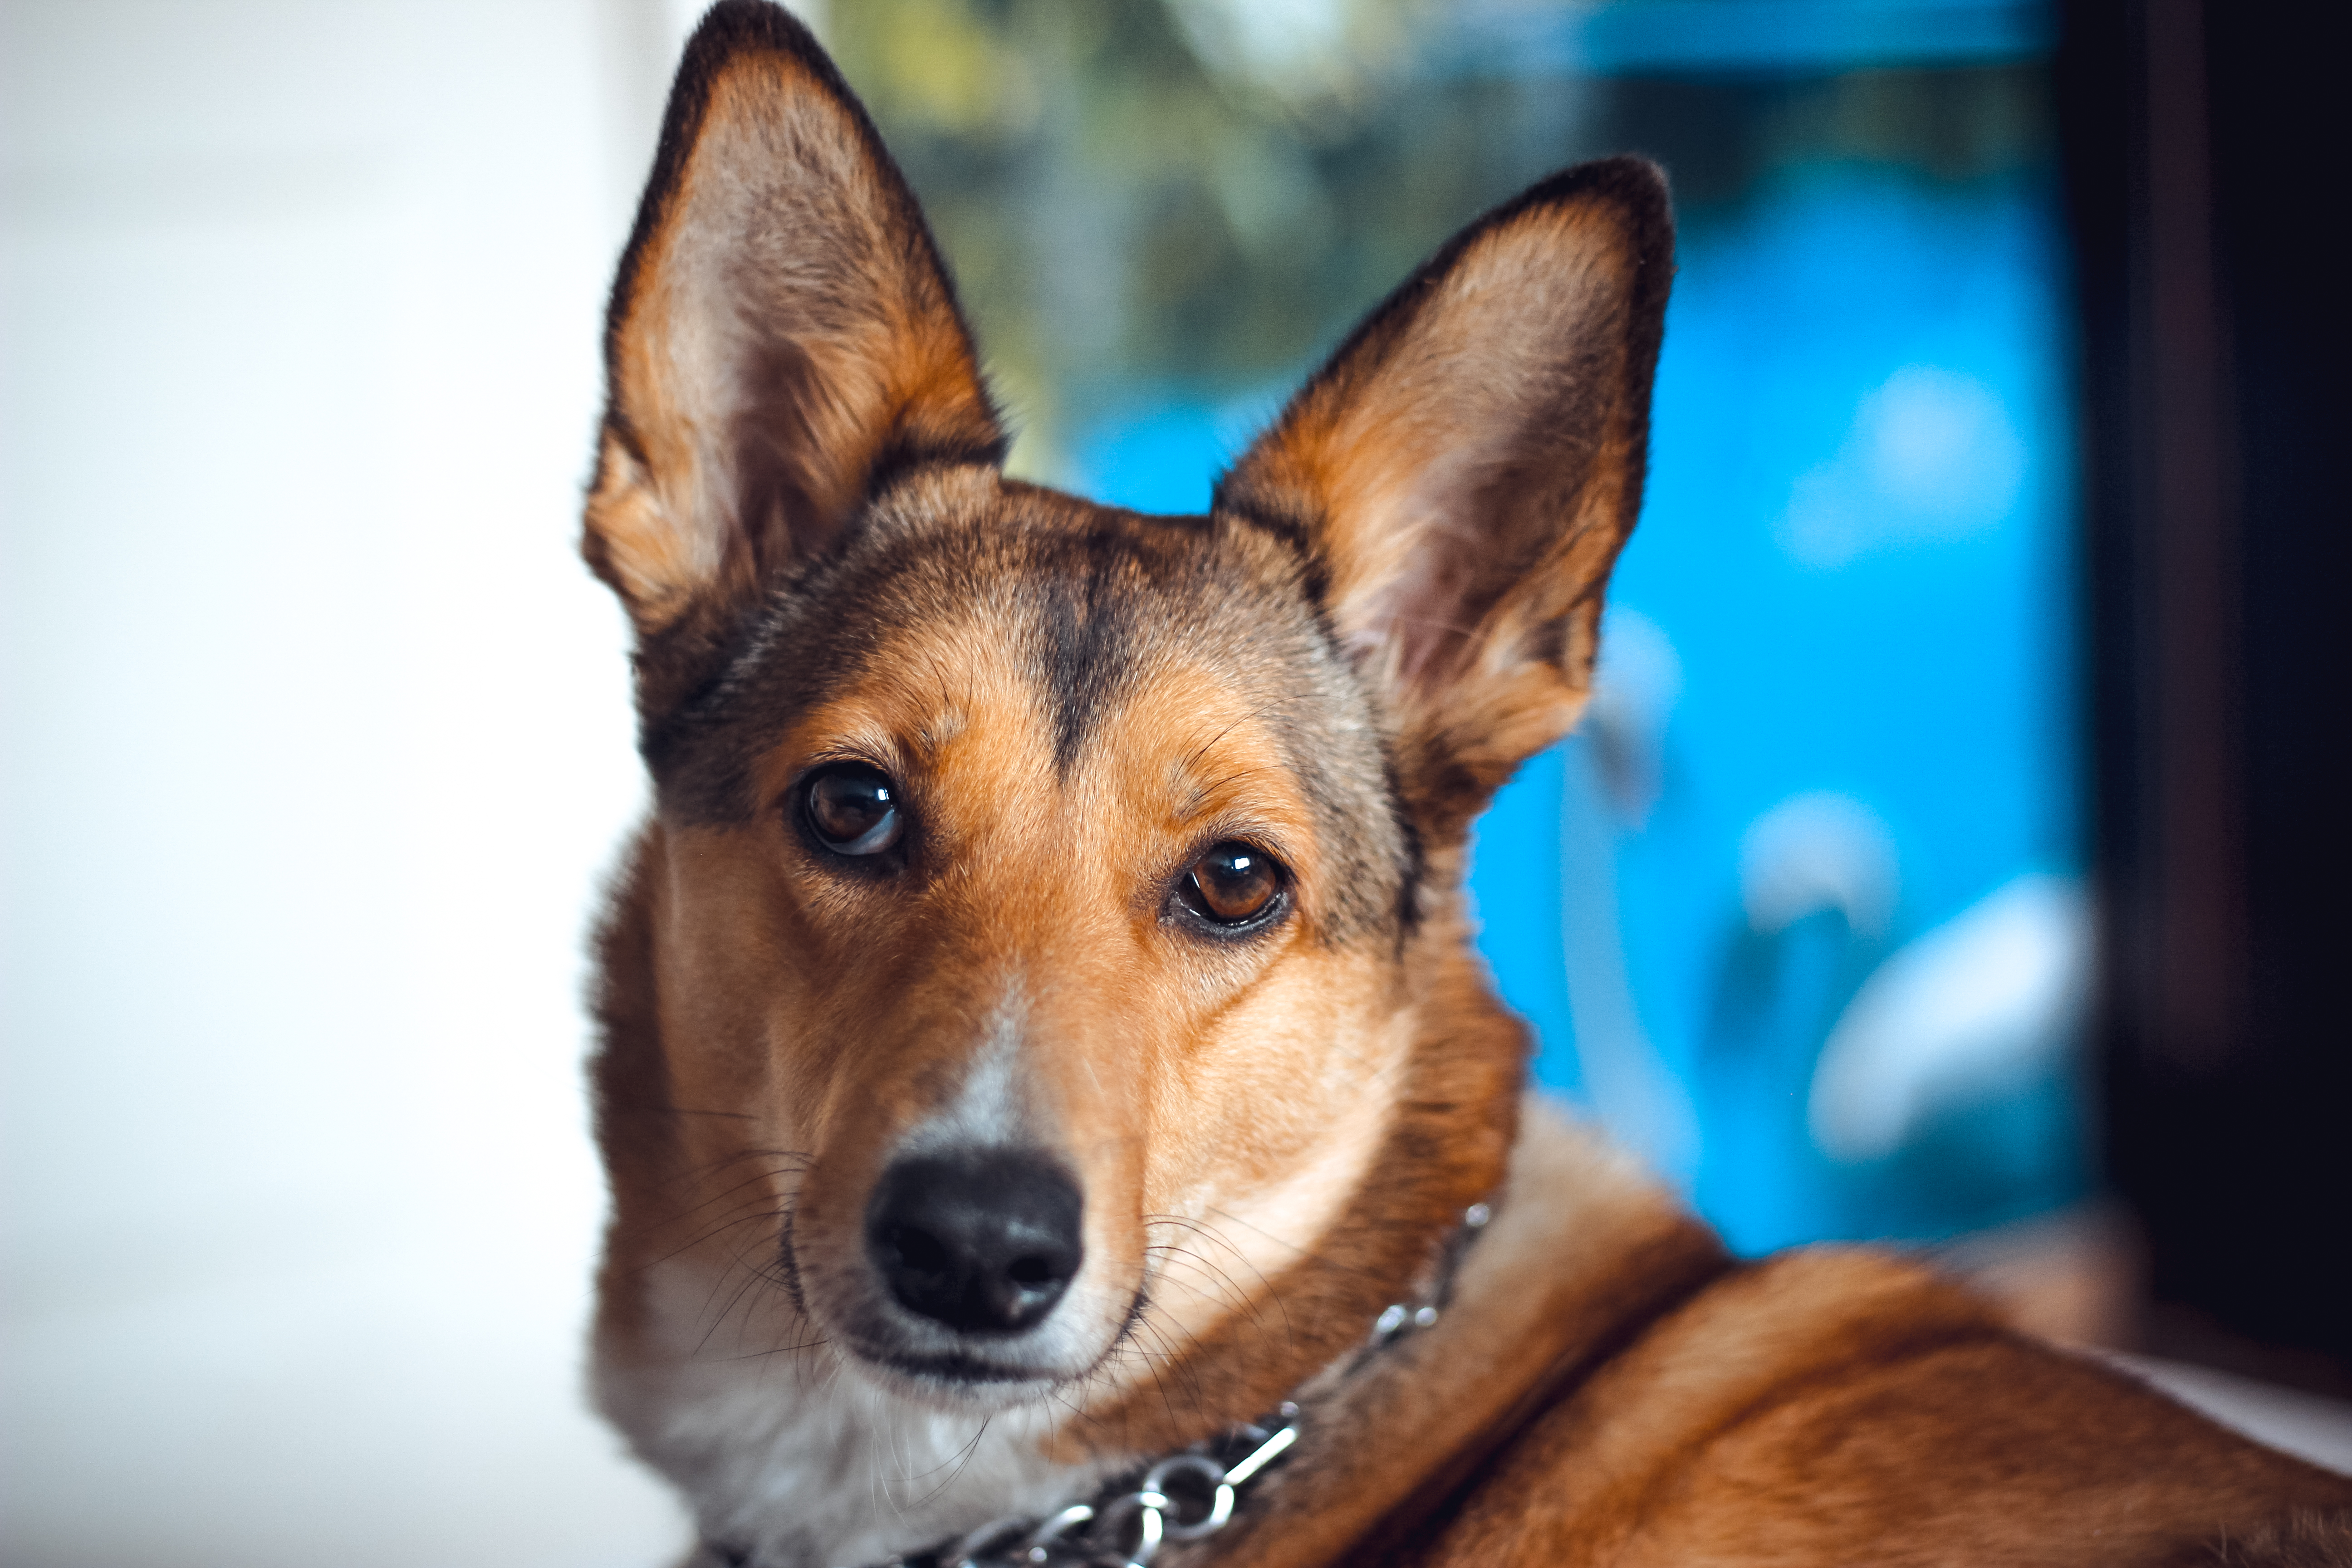
brown, dog, eyes, mammal, vertebrate, dog breed, canidae, carnivore, snout, whiskers, Smooth collie, companion dog, carolina dog, ancient dog breeds, fawn, working dog